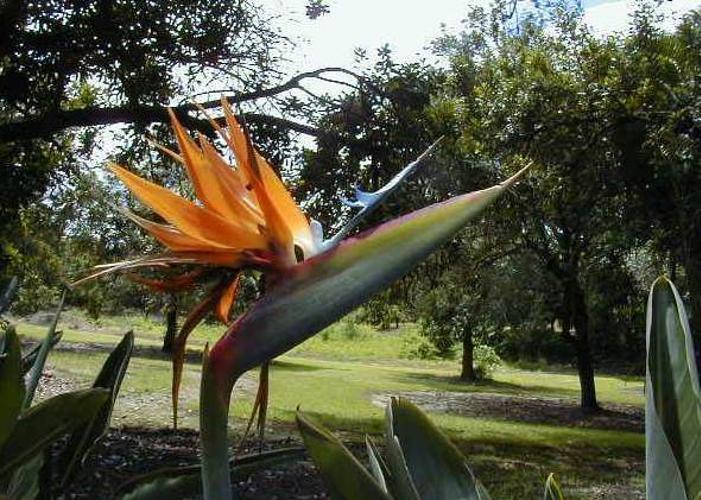
Label: bird of paradise